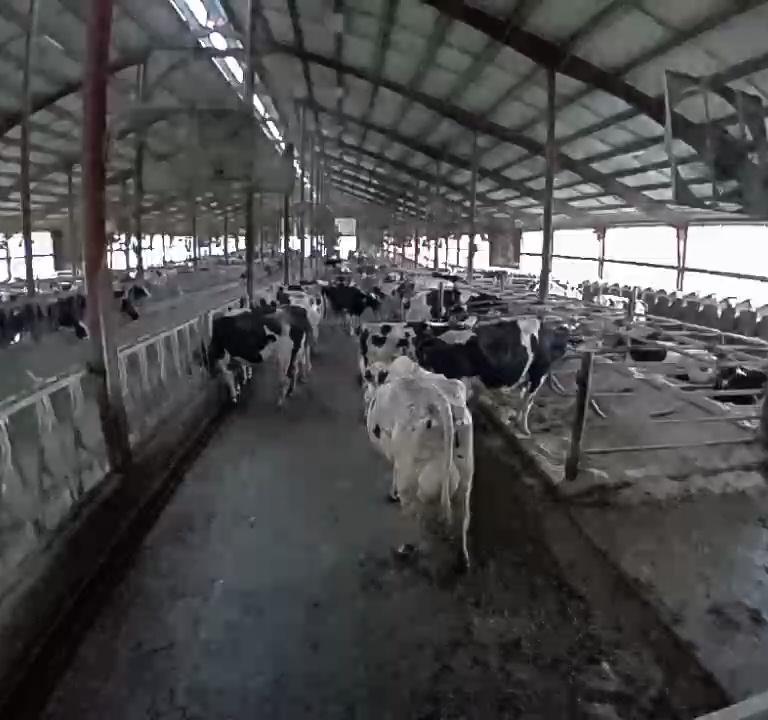
Number of cows: 6